Walchensee Hydroelectric Power Station

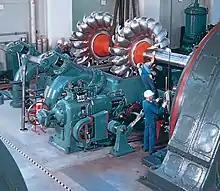
Changing of the Pelton wheels

The power station uses the hydraulic head of about between the Walchensee (acting as the upper reservoir, at above sea level) and the Kochelsee ( a.s.l.) to generate electricity. Through six, ducts connecting the two natural lakes, the water flows to the hydro-electric plant's four Pelton water turbines with single-phase generators, and four Francis water turbines with three-phase generators, and then exits into the Kochelsee. Because the water level constantly changes, neither lake fully freezes in the winter; what does freeze on the lakes is potentially hazardous thin ice. The natural outflow of the Walchensee at Niedernach — over the Jachen to the River Isar — is blocked by a weir, but the natural inflow to the lake is still insufficient to provide enough water to the reservoir for the operation of the power station, so the waters of the Rißbach river are also used.